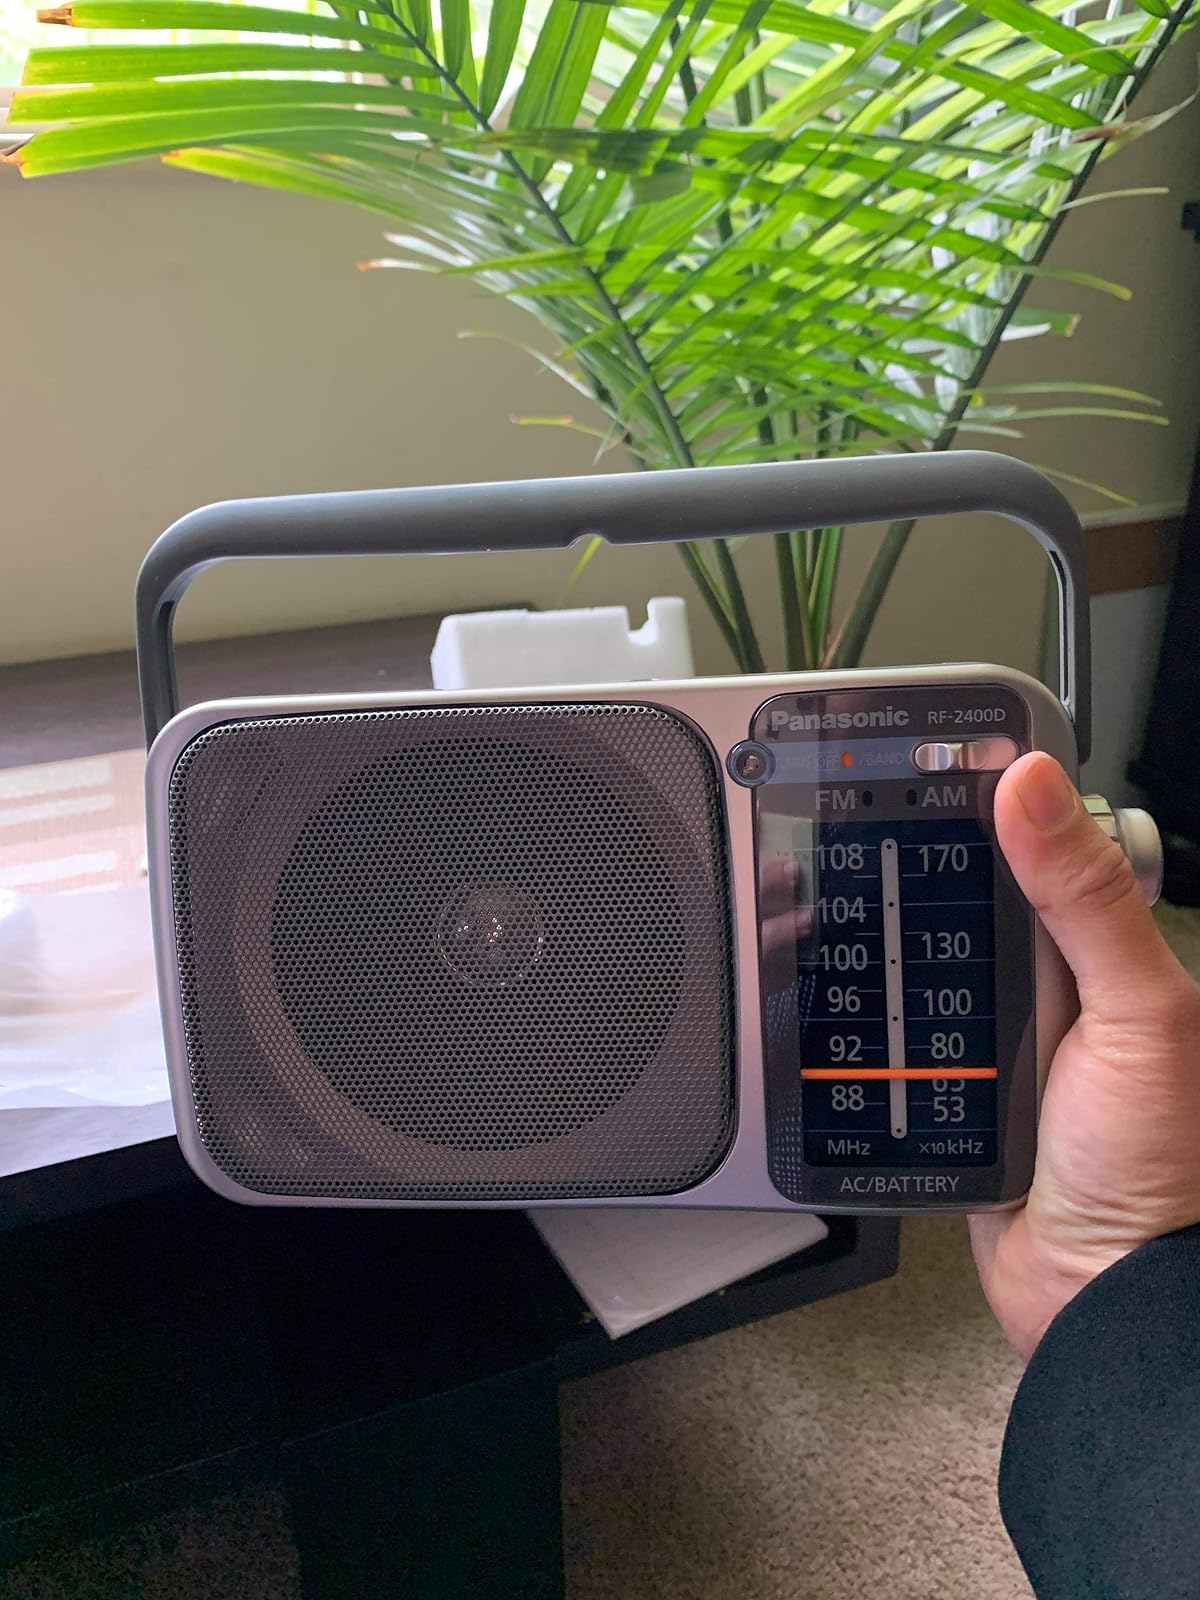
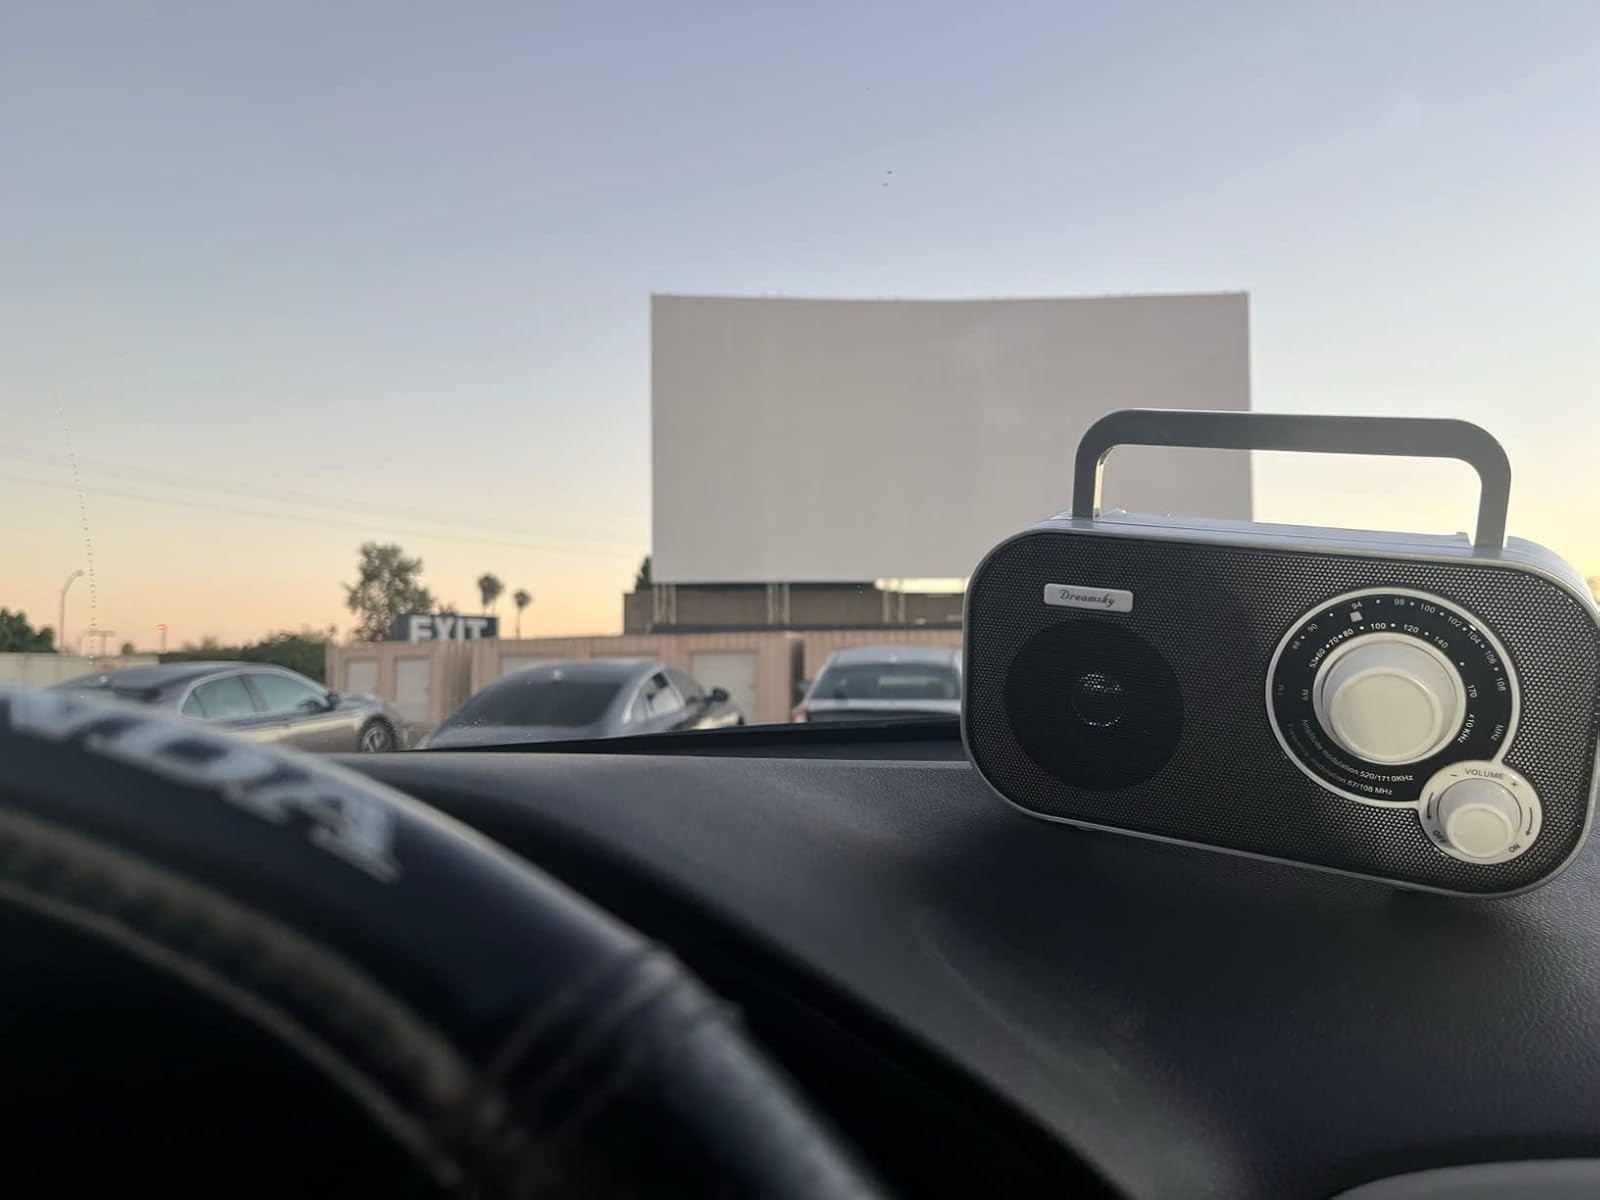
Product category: radio
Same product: no